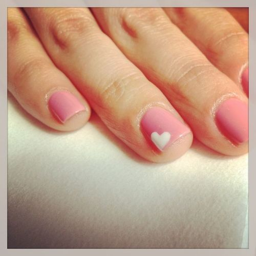
pink nails with a heart